Comanche County USD 300

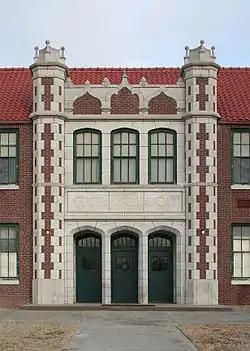
The former Protection High School is one of the buildings of South Central Elementary School/South Central Middle School

Prior to 2013 the school issued full laptops for students to use, but that year it began issuing Chromebooks instead.